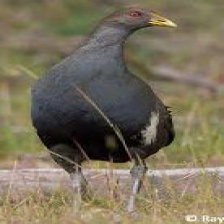
Species: TASMANIAN HEN
Scientific name: TRIBONYX MORTIERII
ImageNet parent category: european_gallinule